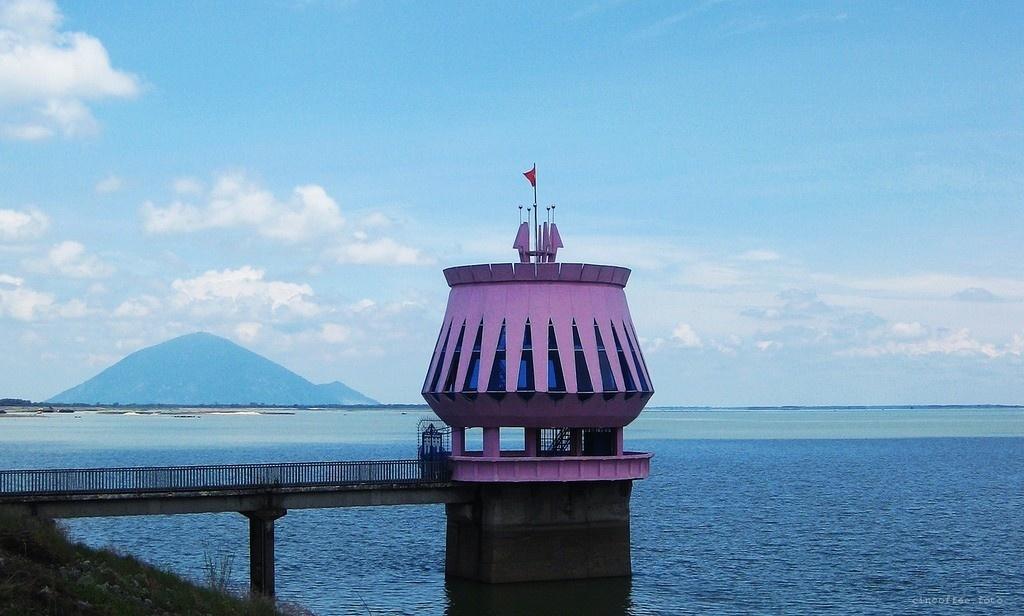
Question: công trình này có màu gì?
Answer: công trình này có màu tím